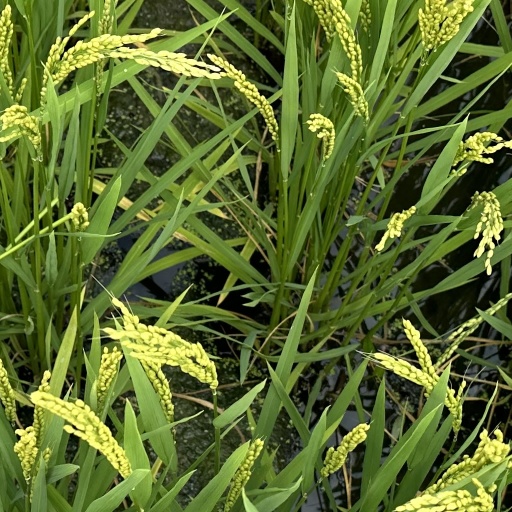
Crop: rice